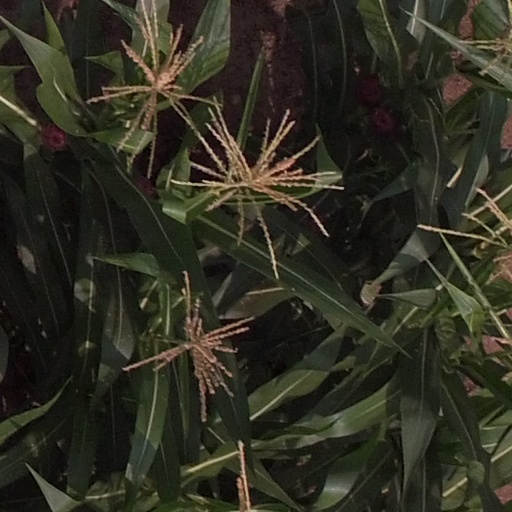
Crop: maize; corn